Trumansburg, New York

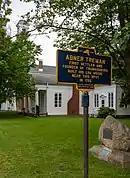
Abner Treman historic marker

The village was incorporated in 1872, in the former Central New York Military Tract. The village was originally named "Tremaine's Village", after an early settler, Abner Tremaine (Tremain, Treman), who was granted the land for his service in the American Revolutionary War. The village was built around a cascade on the creek that provided power for grain mills.